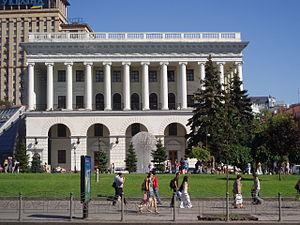
L’Académie de musique Tchaikovski de Kiev, ou Conservatoire de Kiev, est une institution d’État ukrainienne de formation musicale avancée. Les cours qui y sont dispensés comprennent les cycles d'études universitaires supérieures.